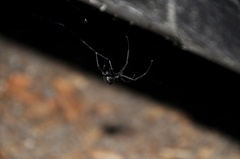
Species: Lactrodectus_hesperus